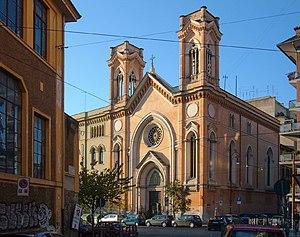
L'Esquilin est l'une des sept collines de Rome, située à l'est du centre historique de la ville.